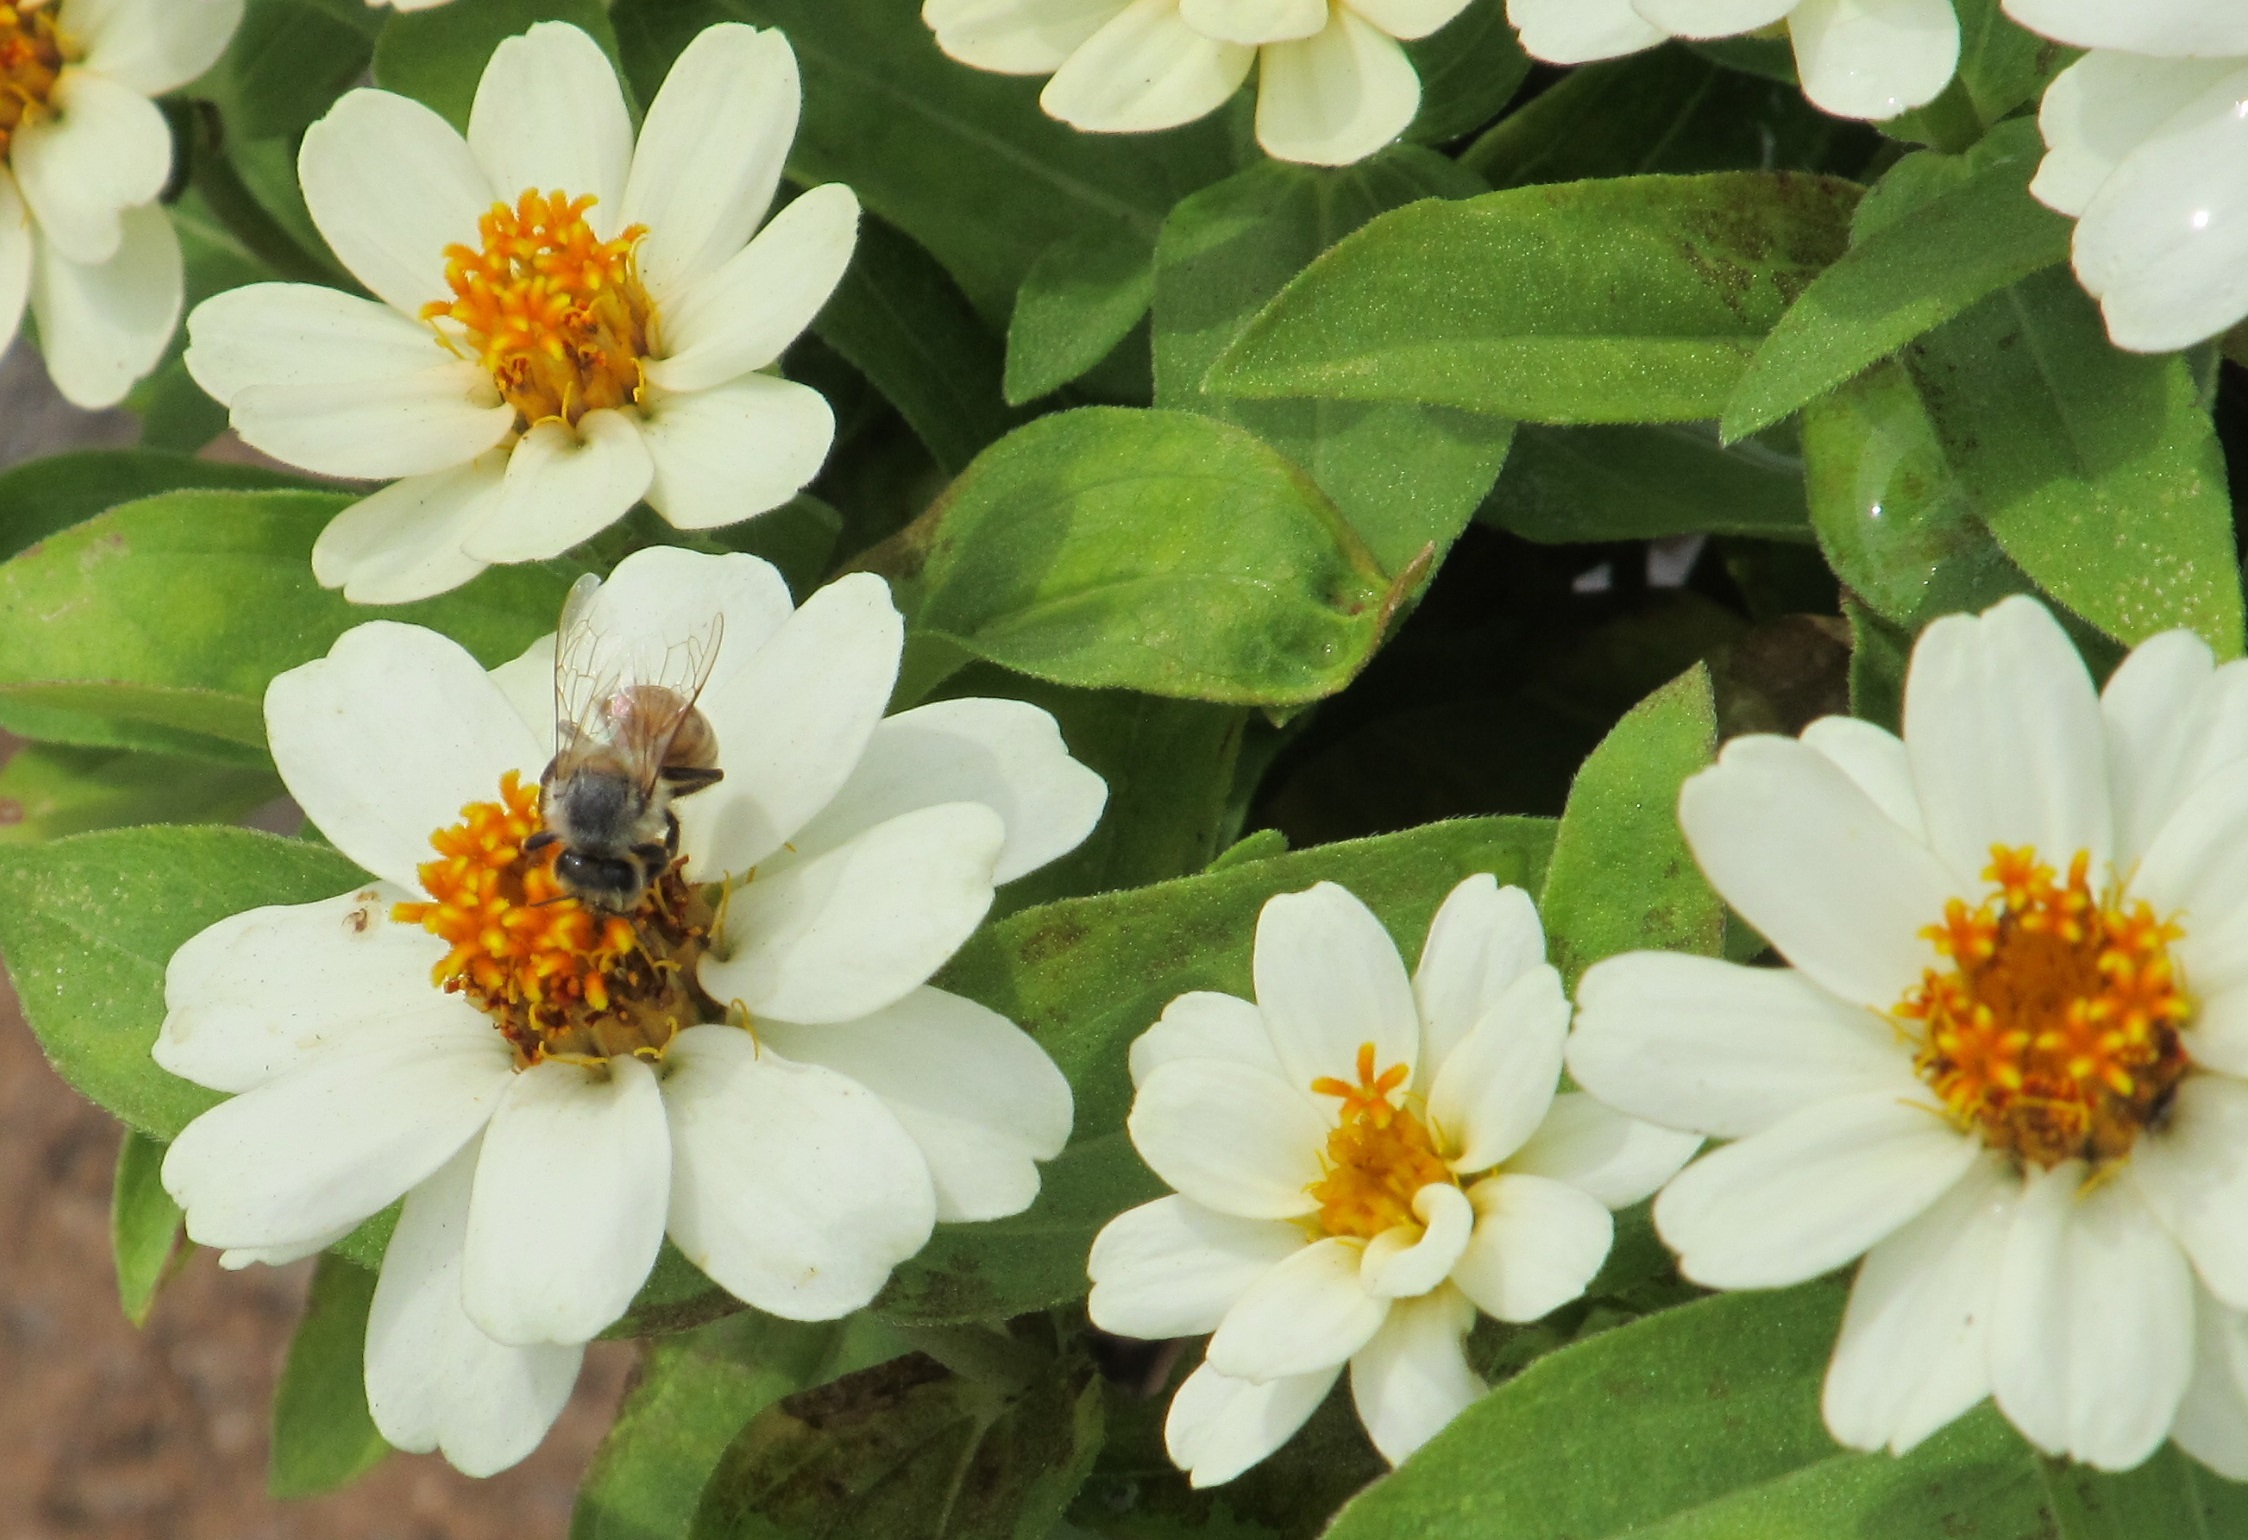
nature, blossom, plant, white, flower, petal, honey, daisy, pollen, green, color, insect, botany, garden, flora, white flower, wildflower, hive, petals, shrub, bee, pretty, planting, bumble bee, nectar, pollinating, jasmine, flowering plant, daisy family, land plant, marguerite daisy